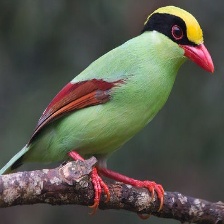
Species: GREEN MAGPIE
Scientific name: CISSA CHINENSIS
ImageNet parent category: magpie